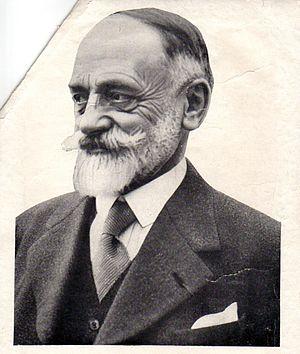
Gustave Gobert
Puilly-et-Charbeaux est une commune française, située dans le département des Ardennes en région Grand Est.